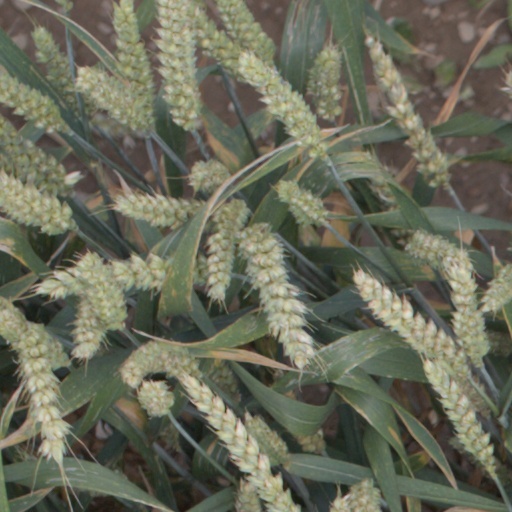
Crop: wheat